Nathaniel Stevenson

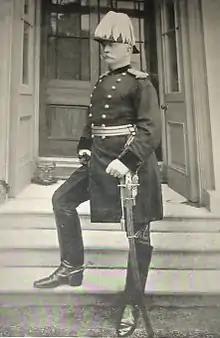
Nathaniel Stevenson

General Nathaniel Stevenson (1840–1911) was a British Army officer who became Lieutenant Governor of Guernsey.